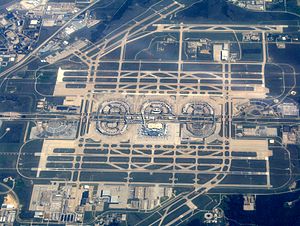
Dallas/Fort Worth International Airport
Luftfoto over DFW International Airport
Dallas/Fort Worth International Airport er en amerikansk lufthavn mellem byerne Dallas og Fort Worth i Texas, det er den travleste lufthavn i Texas og målt på passagertrafik den 8. travleste i verden.